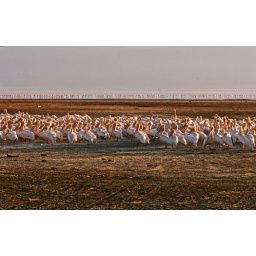
Cluster of pelicans on beach at Lake Nakuru with pink flamingos in back ground.Off beanbag. 20D and 100-400mm lens.